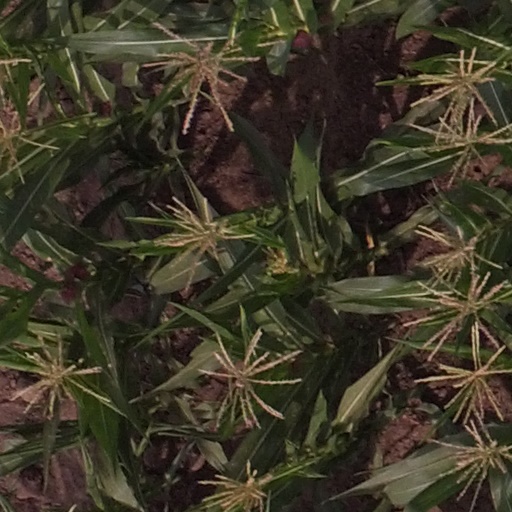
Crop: maize; corn